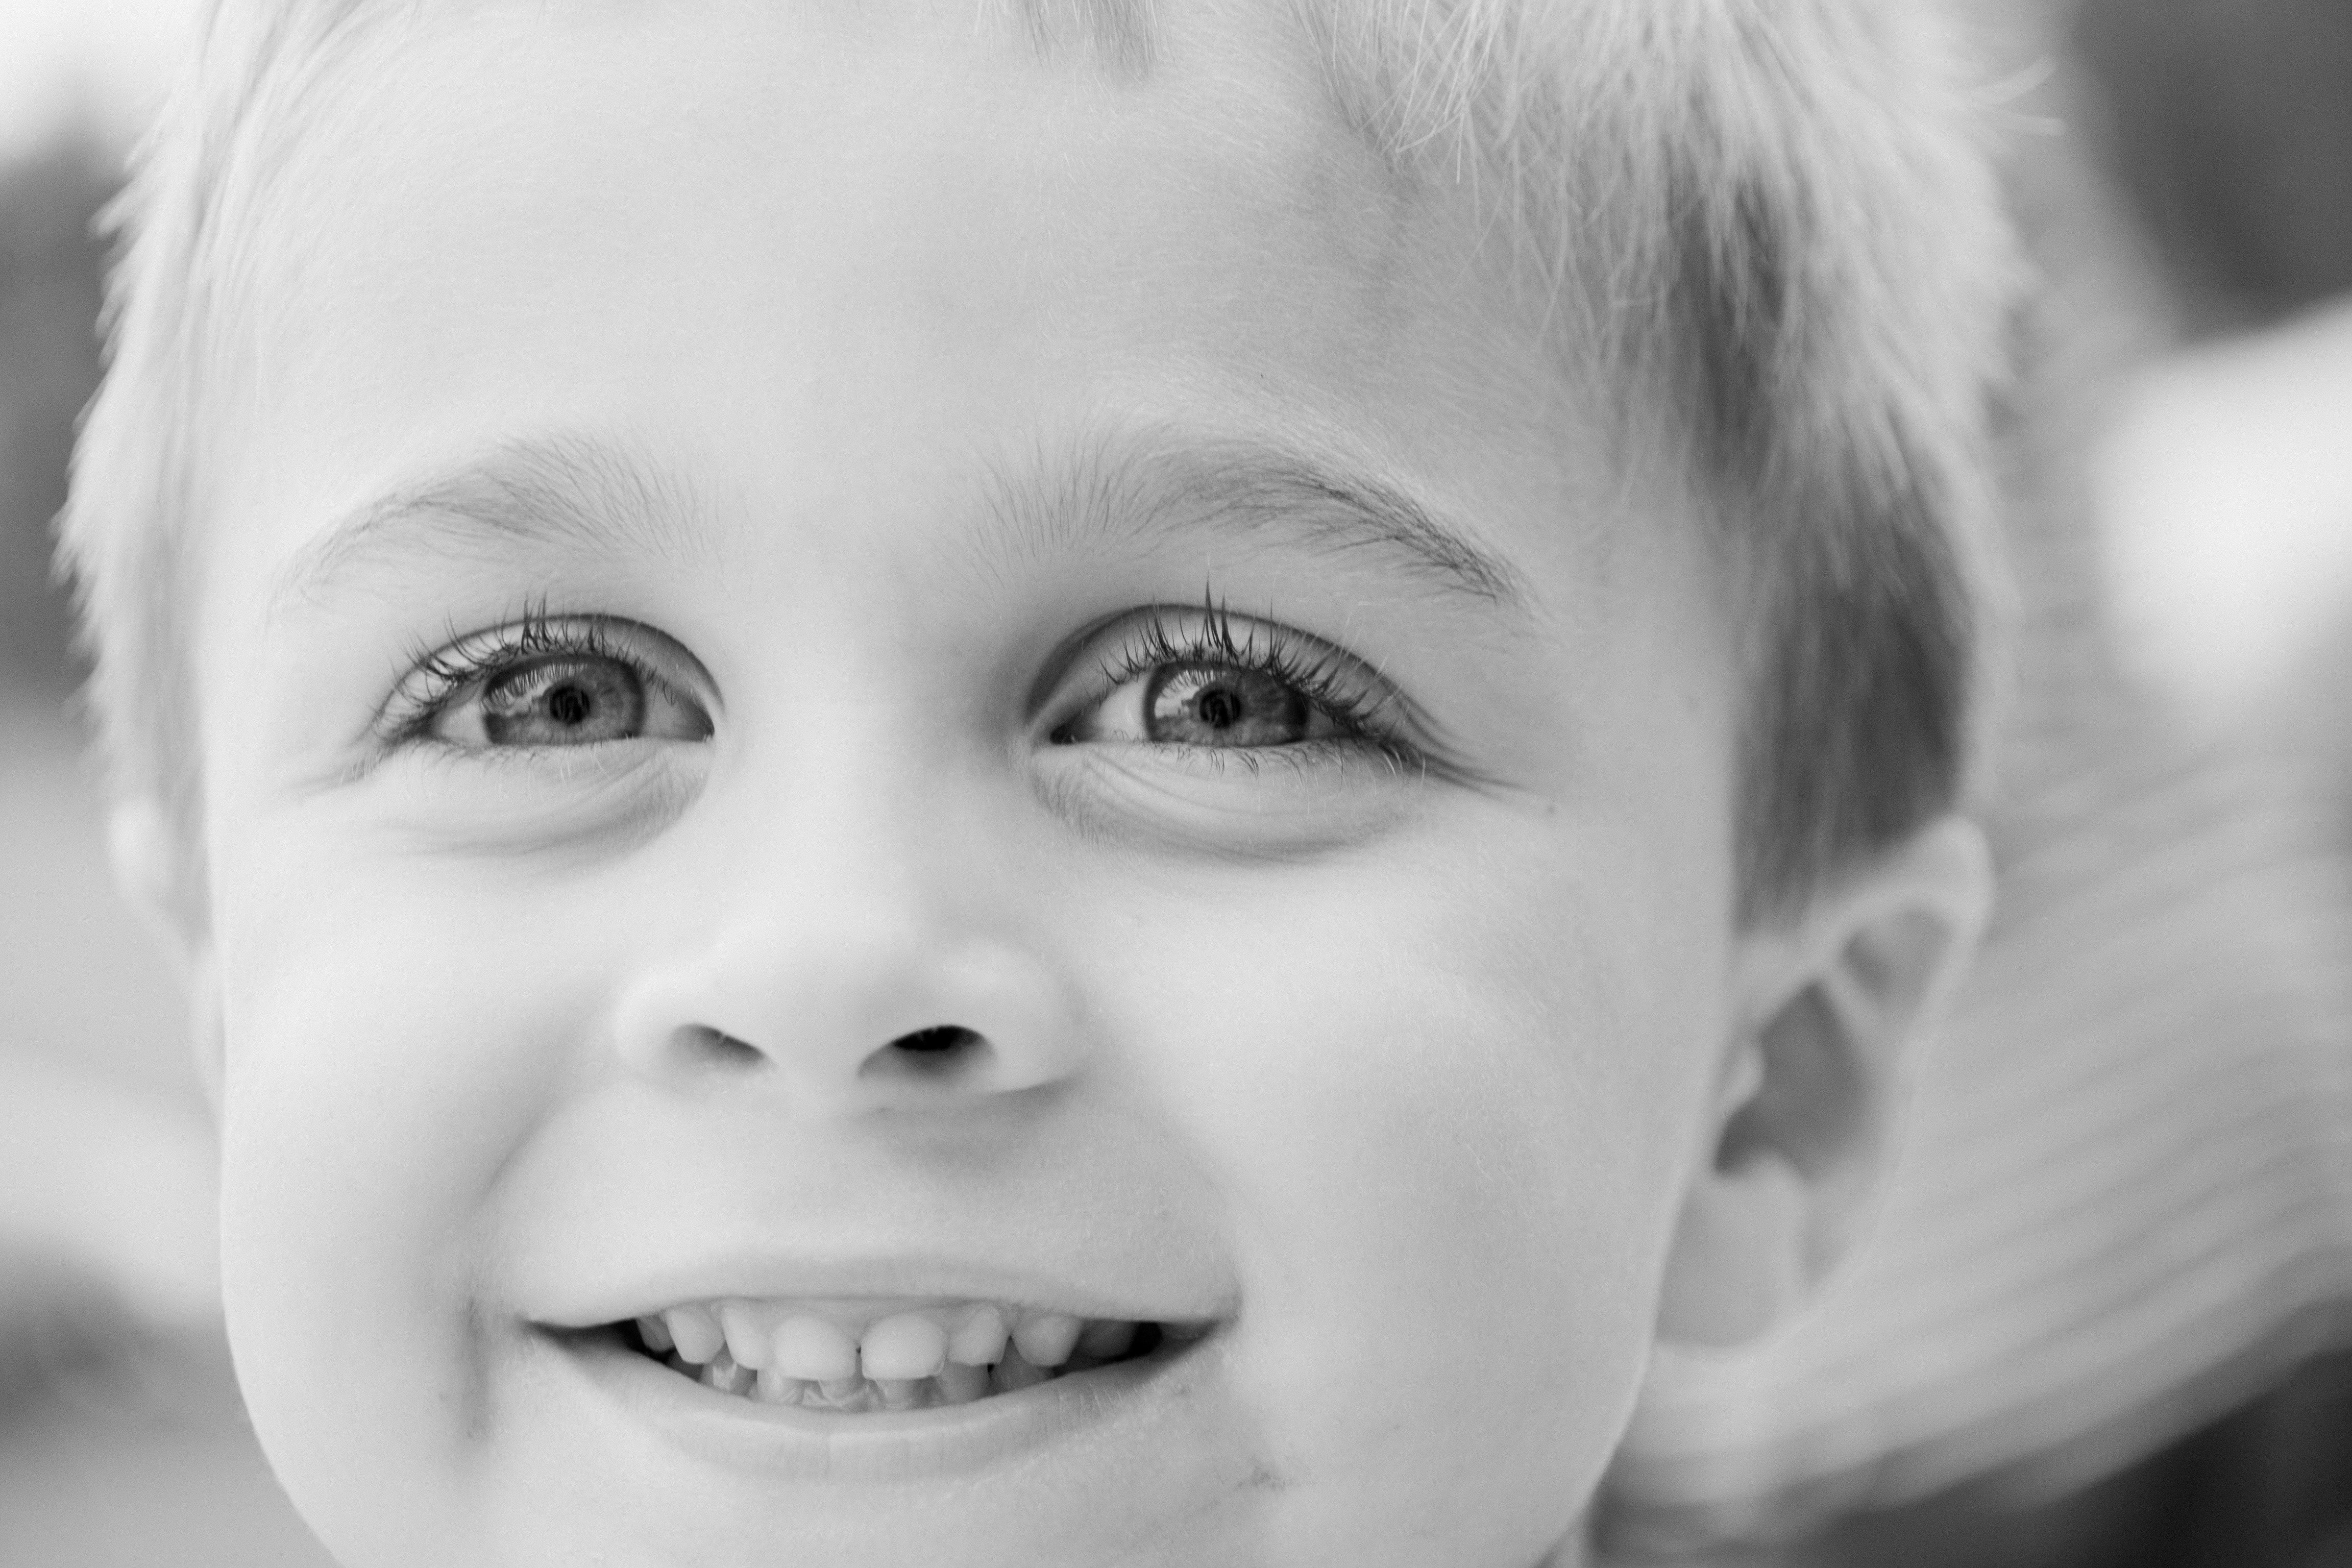
face, child, white, photograph, facial expression, smile, skin, nose, eyebrow, eye, head, black and white, close up, cheek, monochrome, lip, beauty, organ, toddler, chin, tooth, iris, photography, forehead, happy, monochrome photography, portrait photography, mouth, fun, baby, laugh, ear, eyelash, portrait, child model, style